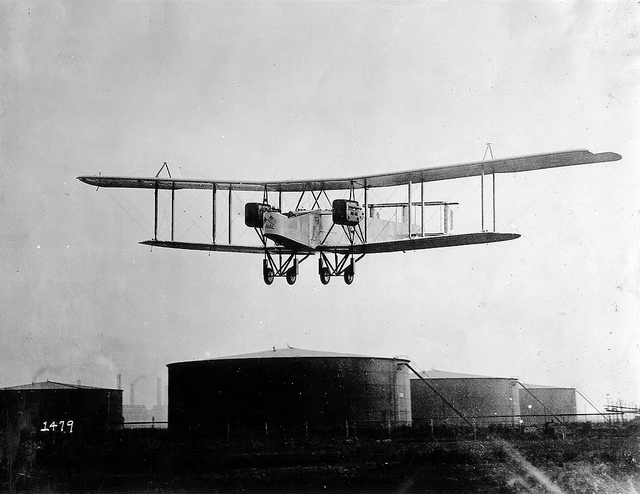
An old aircraft is flying through the sky.